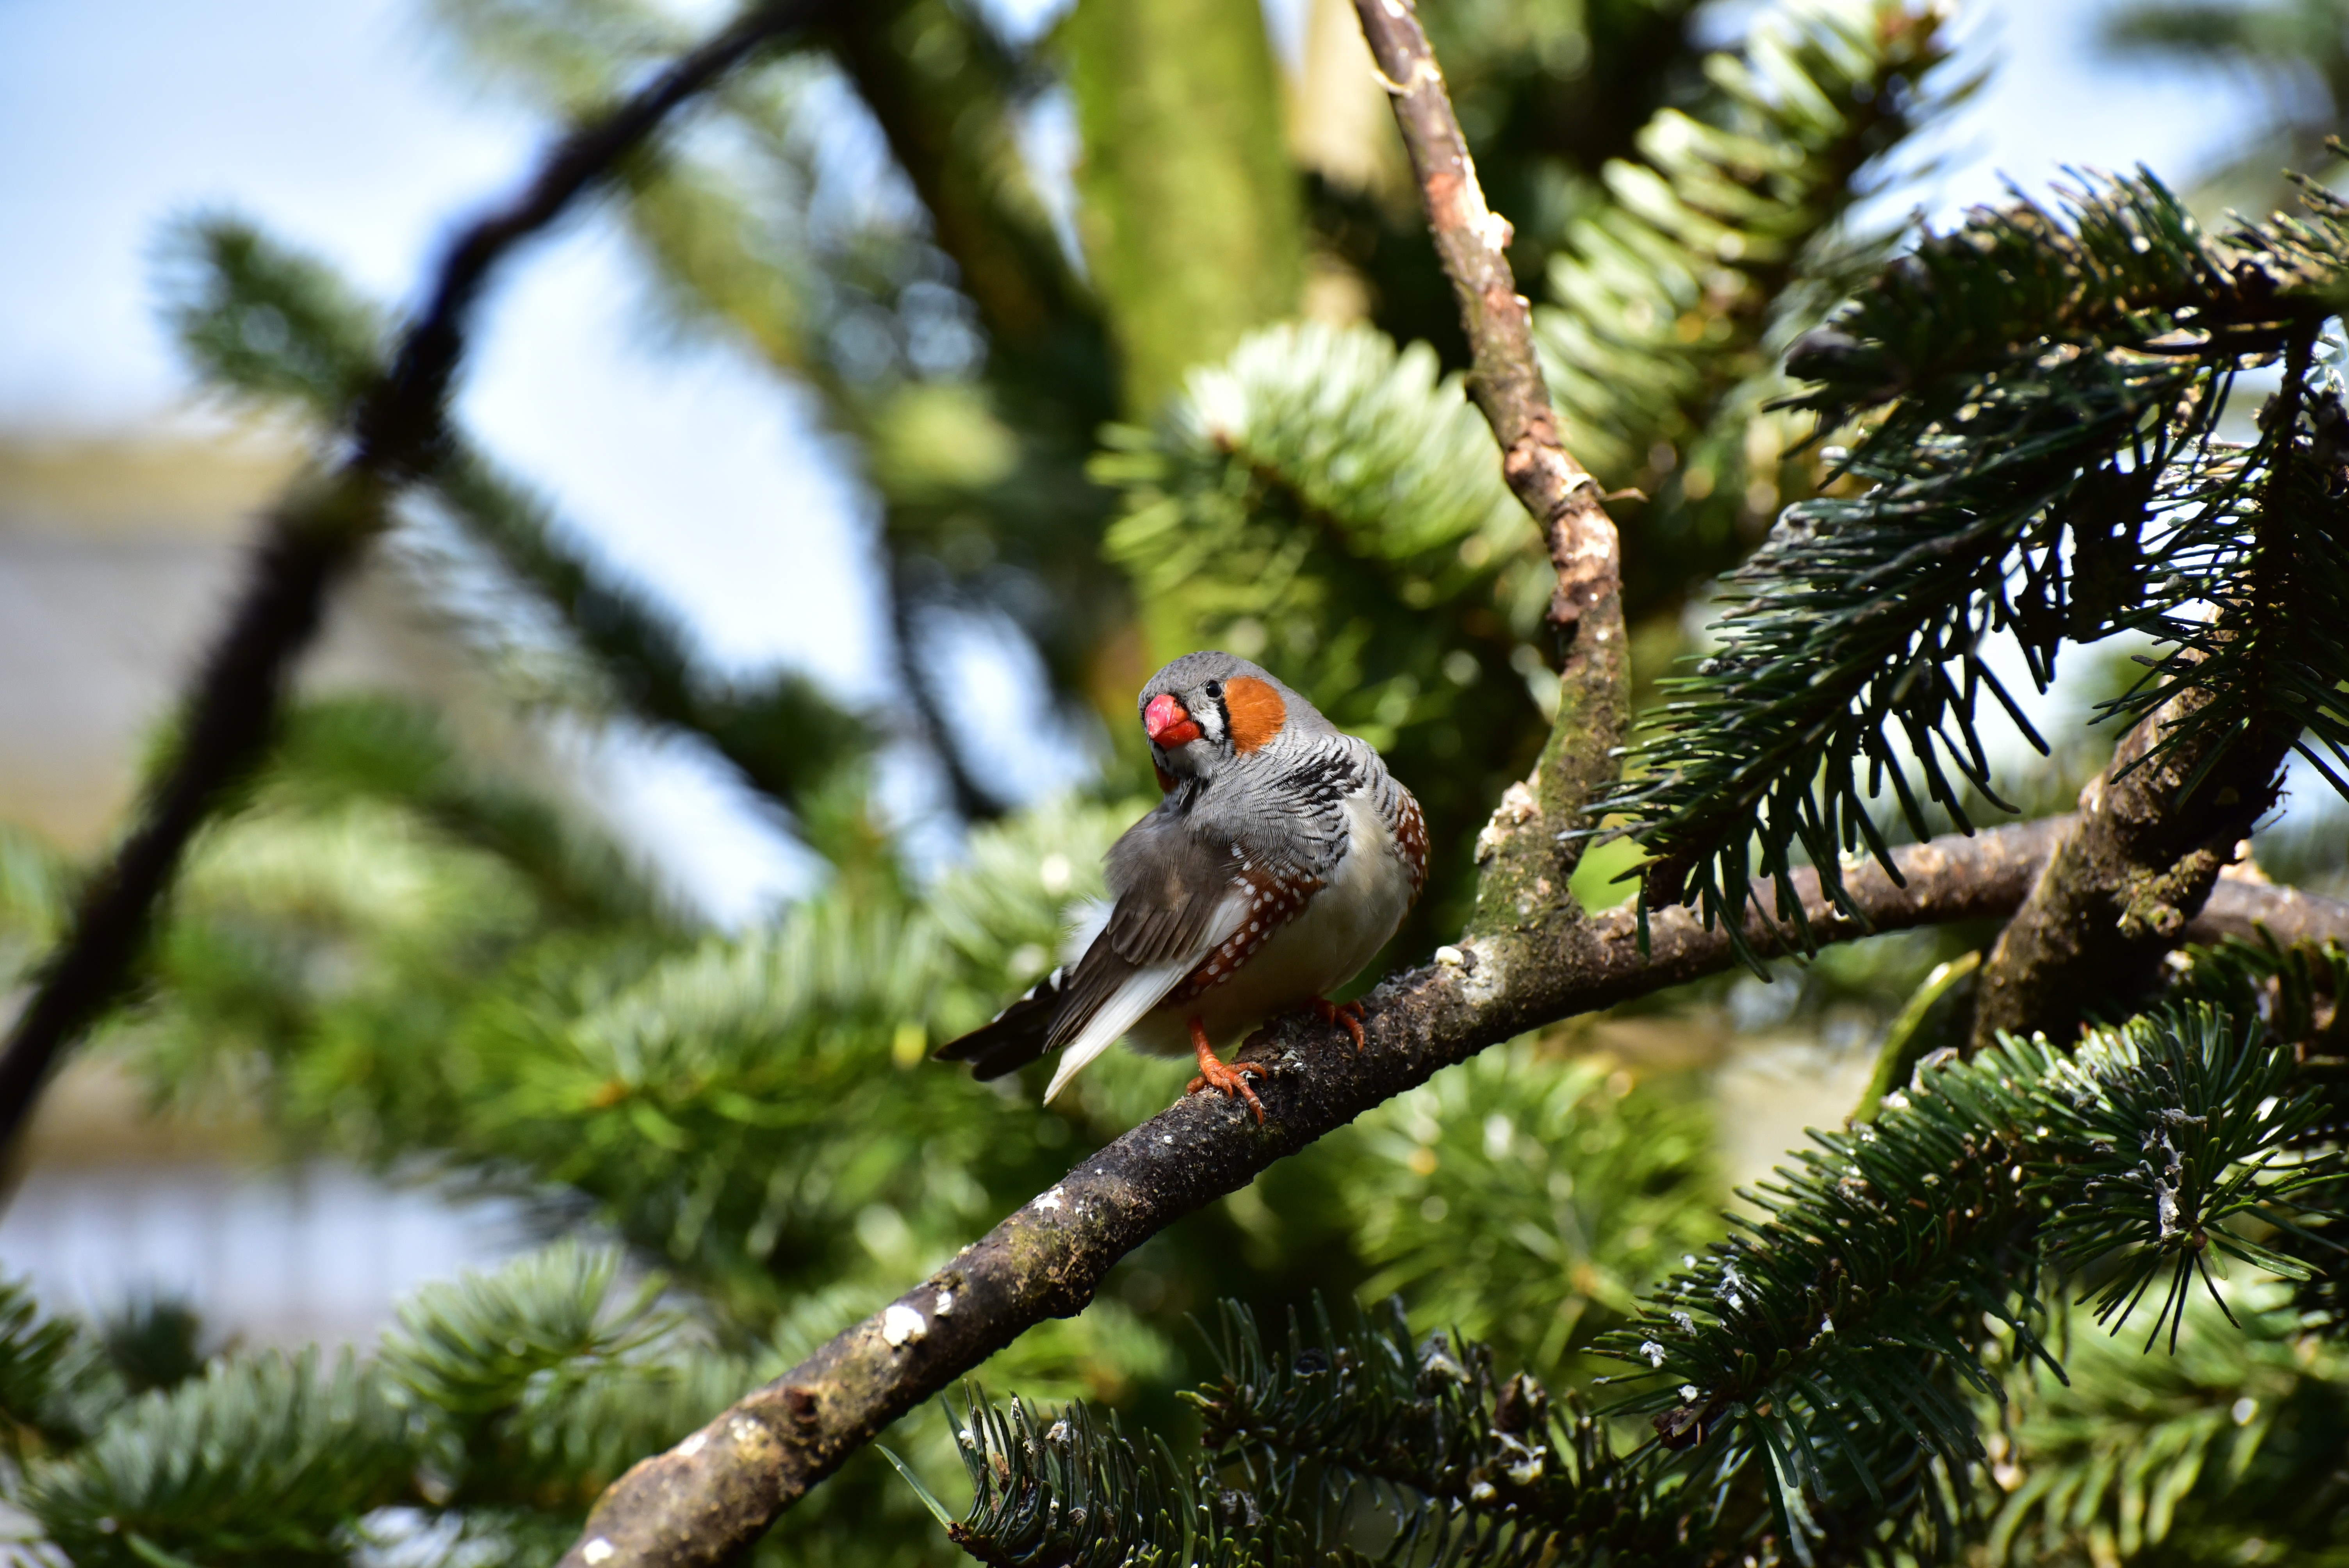
tree, nature, branch, bird, animal, cute, wildlife, jungle, small, botany, fir, close, feather, fauna, plumage, vertebrate, bill, little bird, animal world, zebra finch, woody plant, perching bird